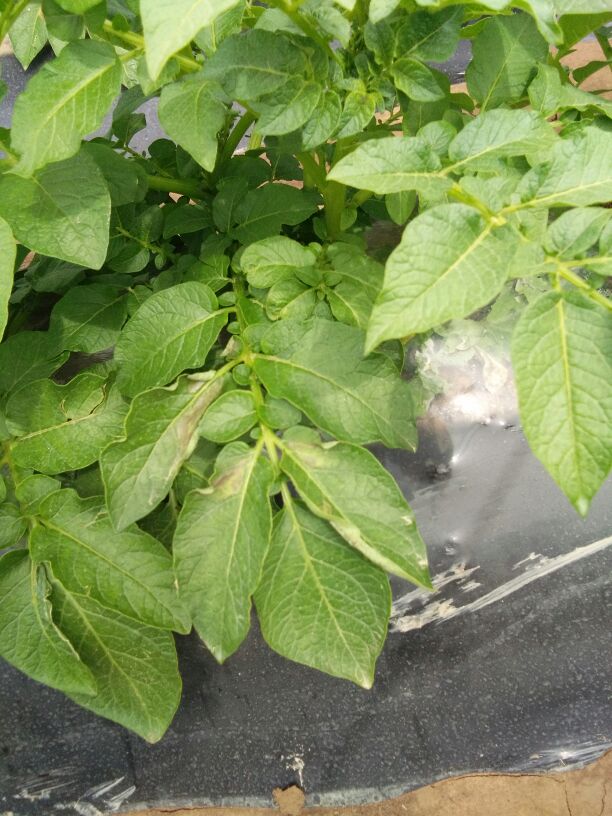
Plant: Potato
Disease: potato late blight